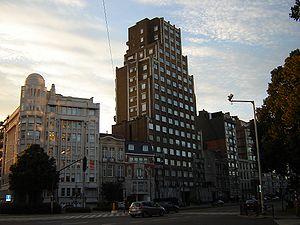
La Résidence de la Cambre est le premier gratte-ciel érigé à Bruxelles, en Belgique.